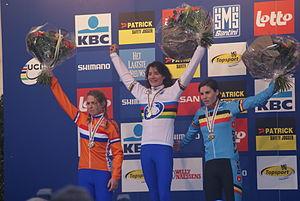
Marianne Vos, née le 13 mai 1987 à Bois-le-Duc, est une cycliste néerlandaise. Elle est membre de l'équipe néerlandaise CCC-Liv. Par ses résultats, elle est souvent comparée à son homologue masculin, le Belge Eddy Merckx comme étant « la meilleure cycliste de [sa] génération ».